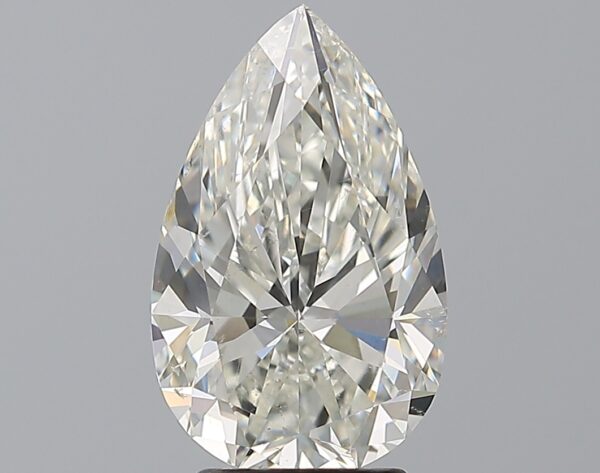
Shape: pear
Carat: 3.01
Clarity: SI1
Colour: I
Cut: EX
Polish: EX
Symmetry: EX
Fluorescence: F
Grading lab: GIA
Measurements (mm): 12.63 x 7.88 x 4.92